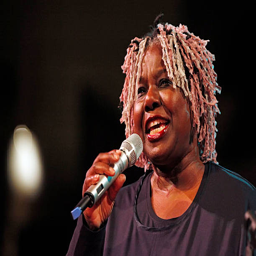
rhythm and blues artist performs live during a concert .